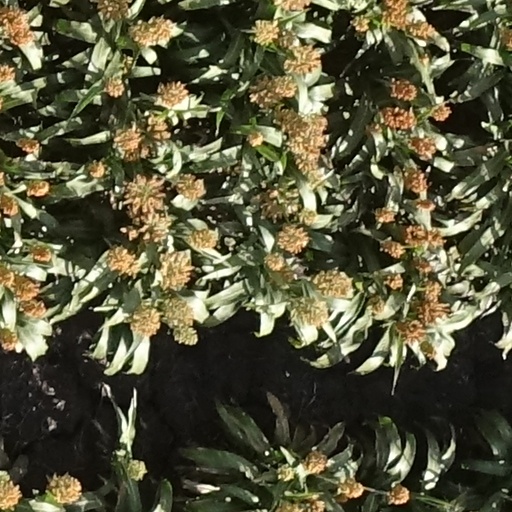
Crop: sorghum